Pewarta Deli

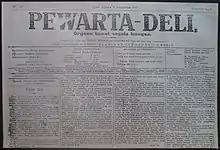
Front page of "Pewarta Deli" from 8 August 1917

Pewarta Deli was a Malay language newspaper published in Medan, Dutch East Indies from 1910 until 1941, and again from 1945–6. During its run the paper became a strident anti-colonial voice, sympathetic to the Sarekat Islam and Indonesian nationalism and critical of the cruelty of big business in Medan's tobacco and plantation industries. It also gave space in its pages to Communism and Islamic modernism. The paper had a wide readership in its time, with an influence not only in the Indies, but also among Malays in British Malaya.